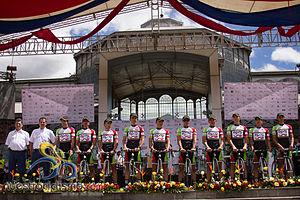
L'équipe cycliste EPM-Scott est une équipe cycliste colombienne, créée en 1999 et ayant le statut d'équipe continentale entre 2010 et 2013. Elle ne se ré-affilie pas à l'UCI en 2014 et redémarre au plus haut niveau du cyclisme national colombien. La formation est sponsorisée par l'entreprise Empresas Públicas de Medellín, et depuis cette année-là par l'Aire Métropolitaine de Medellín. En 2015, la formation redevient une équipe continentale.
La saison 2013 de l'équipe cycliste EPM-UNE est la quinzième de cette équipe colombienne, lancée en 1999 et dirigée par Raúl Mesa. Deux succès remarquables se détachent lors des bilans, la victoire d'Óscar Sevilla dans le Tour de Colombie et le titre de champion national, décroché par Walter Pedraza.